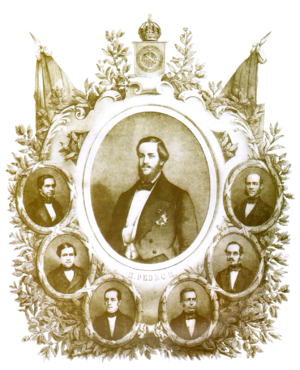
Honório Hermeto Carneiro Leão, marquis de Paraná, était un homme d'État brésilien, diplomate, juge et monarchiste de la période de l'Empire du Brésil. Paraná est né dans une famille pauvre de São Carlos do Jacuí dans ce qui était la capitainerie du Minas Gerais. Après avoir étudié à l'université de Coimbra au Portugal, Paraná revient au Brésil où il est nommé juge de cour d'appel en 1826. En 1830, il est élu pour représenter le Minas Gerais à la chambre des députés ; il y est réélu en 1834 et en 1838 et conserve son poste jusqu'en 1841.